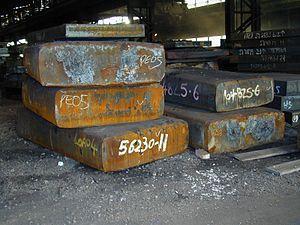
Pile de lingots et de brames d'acier.